Mining industry of Nigeria

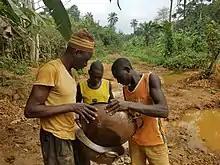
Illegal miners in Itagun, Osun State, gathering their gold finds in the pan

Gold deposits are found in Northern Nigeria, most prominently near Maru, Anka, Malele, Tsohon Birnin Gwari-Kwaga, Gurmana, Bin Yauri, Okolom-Dogondaji, and Iperindo in Osun state.